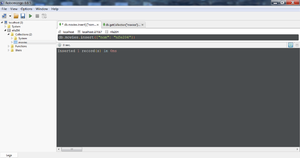
Insertion d'un enregistrement dans MongoDB avec Robomongo 0.8.5.
MongoDB est un système de gestion de base de données orienté documents, répartissable sur un nombre quelconque d'ordinateurs et ne nécessitant pas de schéma prédéfini des données. Il est écrit en C++. Le serveur et les outils sont distribués sous licence SSPL, les pilotes sous licence Apache et la documentation sous licence Creative Commons. Il fait partie de la mouvance NoSQL.